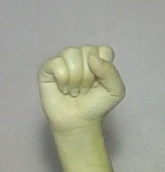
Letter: saad